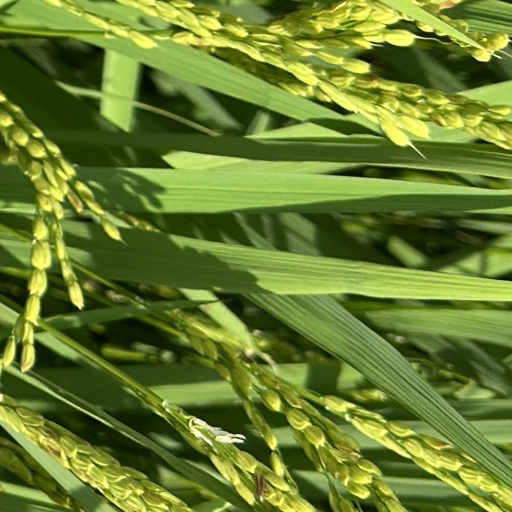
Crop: rice